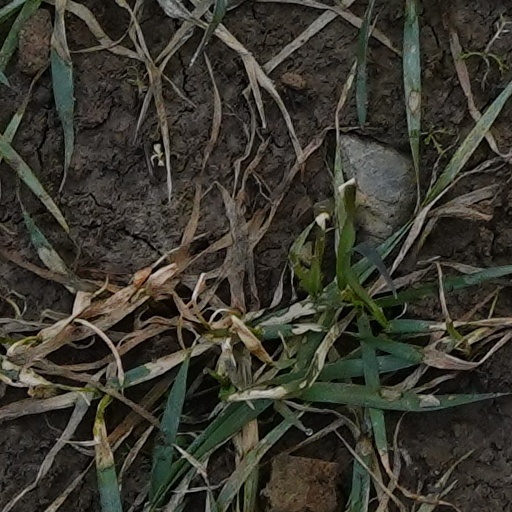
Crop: wheat